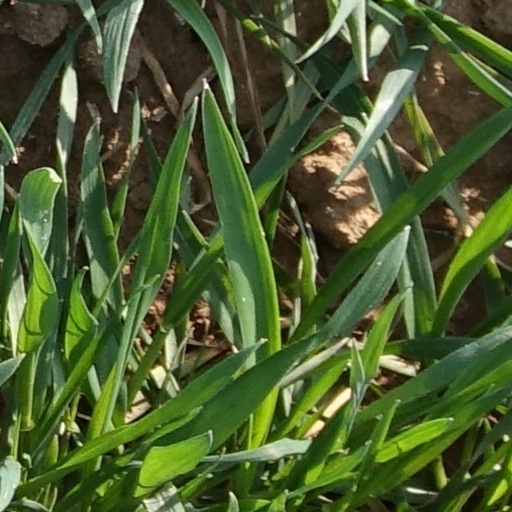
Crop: wheat